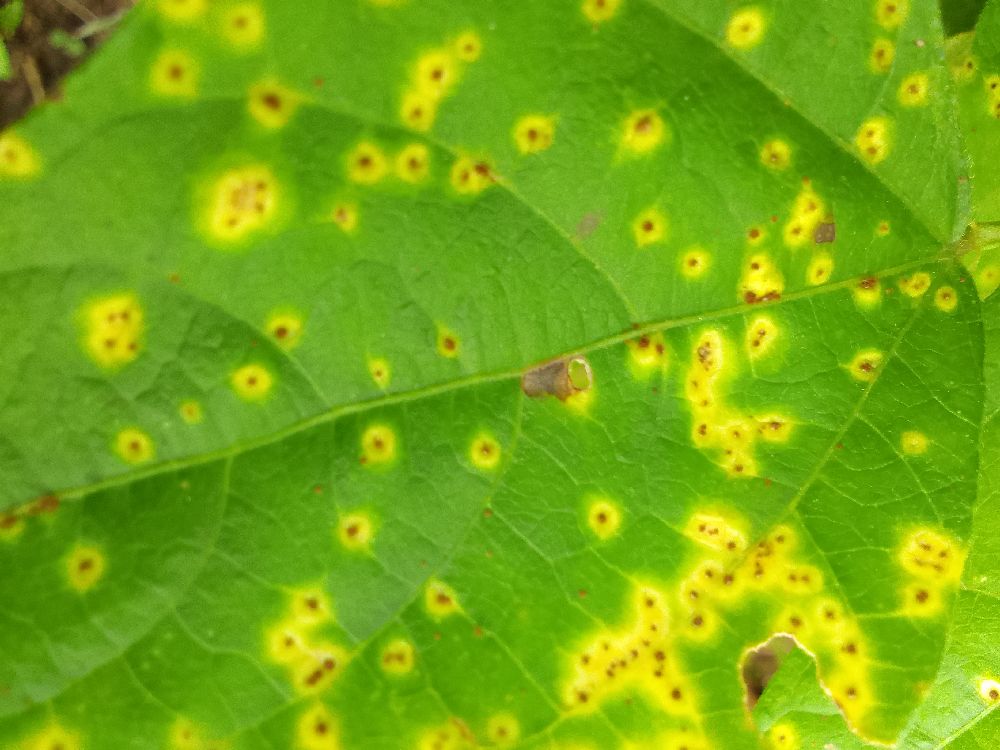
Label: rust